Degrassi: The Next Generation season 2

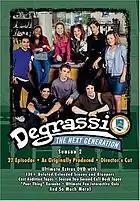
"Degrassi: The Next Generation" Season 2 DVD

The second season of "", a Canadian serial teen drama television series, commenced airing in Canada on 29 September 2002 and concluded on 23 February 2003, consisting of twenty-two episodes. This season depicts the lives of a group of eighth and ninth grade school children as they deal with some of the challenges and issues teenagers face such as child abuse, hormones, date rape, body image, hate crimes, sexual identity, alcoholism, and protests. This is the first season to feature high school students from grade nine and the last season to feature middle school students.